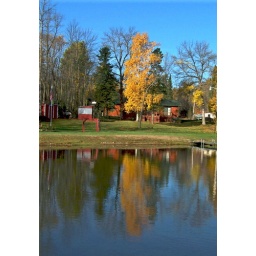
A colorful tree by the lake